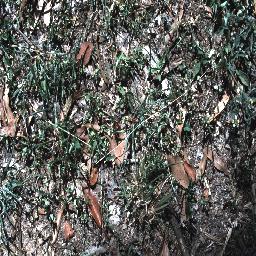
Label: negative